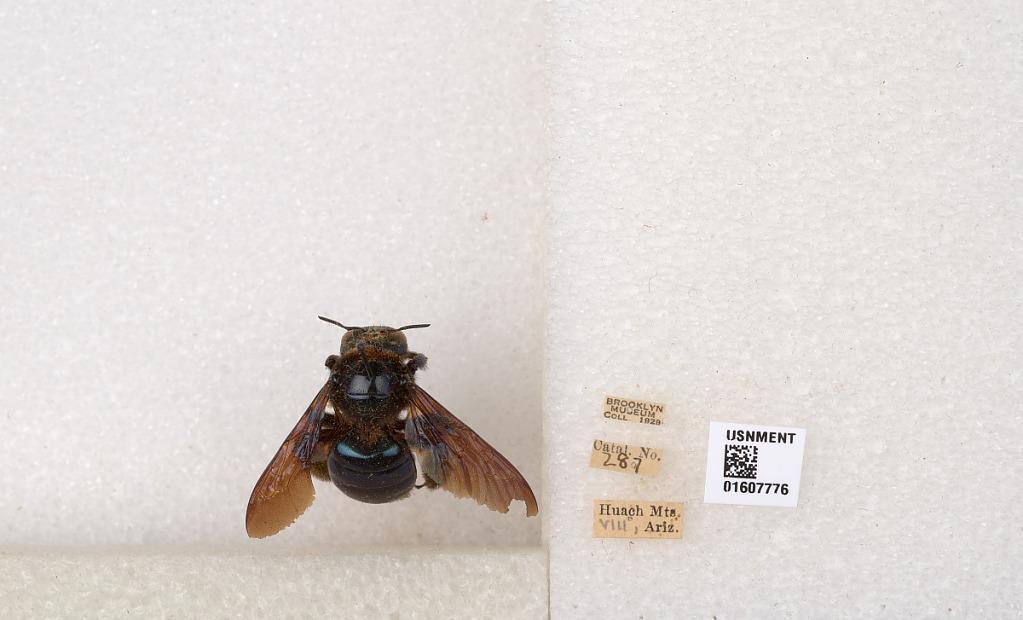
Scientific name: Xylocopa (Xylocopoides) californica arizonensis Cresson
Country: United States
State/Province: Arizona
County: Cochise
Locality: Huachuca Mountains
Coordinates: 31.489, -110.408